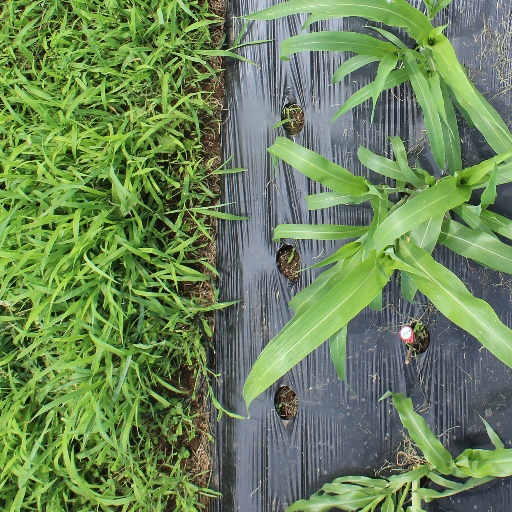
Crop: sorghum